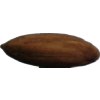
Label: Almonds 1